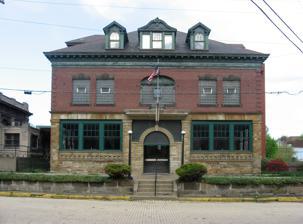
Building: Godwin–Knowles House
Country: United States of America
Year built: 1890
Historic house in Ohio, United States United States historic place Godwin–Knowles House U.S. National Register of Historic Places U.S. Historic district Contributing property Front of the house Show map of Ohio Show map of the United States Location 422 Broadway, East Liverpool , Ohio Coordinates 40°37′3″N 80°34′38″W / 40.61750°N 80.57722°W / 40.61750; -80.57722 Area less than one acre Built 1890 Architectural style Colonial Revival Part of East Liverpool Downtown Historic District ( ID83001985 ) MPS East Liverpool Central Business District MRA NRHP reference No. 85003515 Added to NRHP November 14, 1985 The Godwin–Knowles House (also known as the "Masonic Temple") is a historic former house in downtown East Liverpool , Ohio , United States .  A Colonial Revival structure built in 1890, it has played important roles in both the city's industry and in its society. The house was constructed for a Mr. Goodwin, a leader in the pottery industry. At this time, pottery was the dominant industry in East Liverpool, with potters beginning to exploit favorable types of clay soil in the 1830s, and several decades later, it was a deep part of the city's identity as well as its economy. Like most buildings in the city's central business district , the house is a masonry structure: its foundation is stone, and its walls are built primarily of brick. After Goodwin left the house, it became the home of his nephew, Homer Knowles, who was likewise a major figure in the city's pottery industry.  Knowles only lived in the house for a short time, selling it to the city's Masonic lodge in 1910.  Soon after buying the house, the Masons modified the house for their purposes: they enclosed the front porch and expanded the overall facade of the building to provide more interior room for their meetings.  These modifications were carried out in the spirit of the original construction: the same types of materials were used as when the house was erected, and additions such as the extended roof and new dormers were built to appear identical to the original features. In 1985, the Godwin–Knowles House was listed on the National Register of Historic Places , due to its significance in local history. Due to the care exercised by the Masons in their 1910s renovations and few changes after that date, it closely resembles the grand mansion constructed in 1890. Many other downtown East Liverpool buildings were added to the Register at the same time as part of a multiple property submission .  Among them were lodge buildings for two other fraternal organizations : the Elks Club and the Odd Fellows Temple . Sixteen years later, much of the city's downtown was designated the East Liverpool Downtown Historic District ; the Godwin–Knowles House was named one of its contributing properties . References